Sievierodonetsk Airport

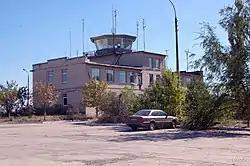

Sievierodonetsk Airport is a closed airport in the city of Sievierodonetsk, Luhansk Oblast in Ukraine. It is relatively small and has one concrete runway which is 1,420 meters in length.